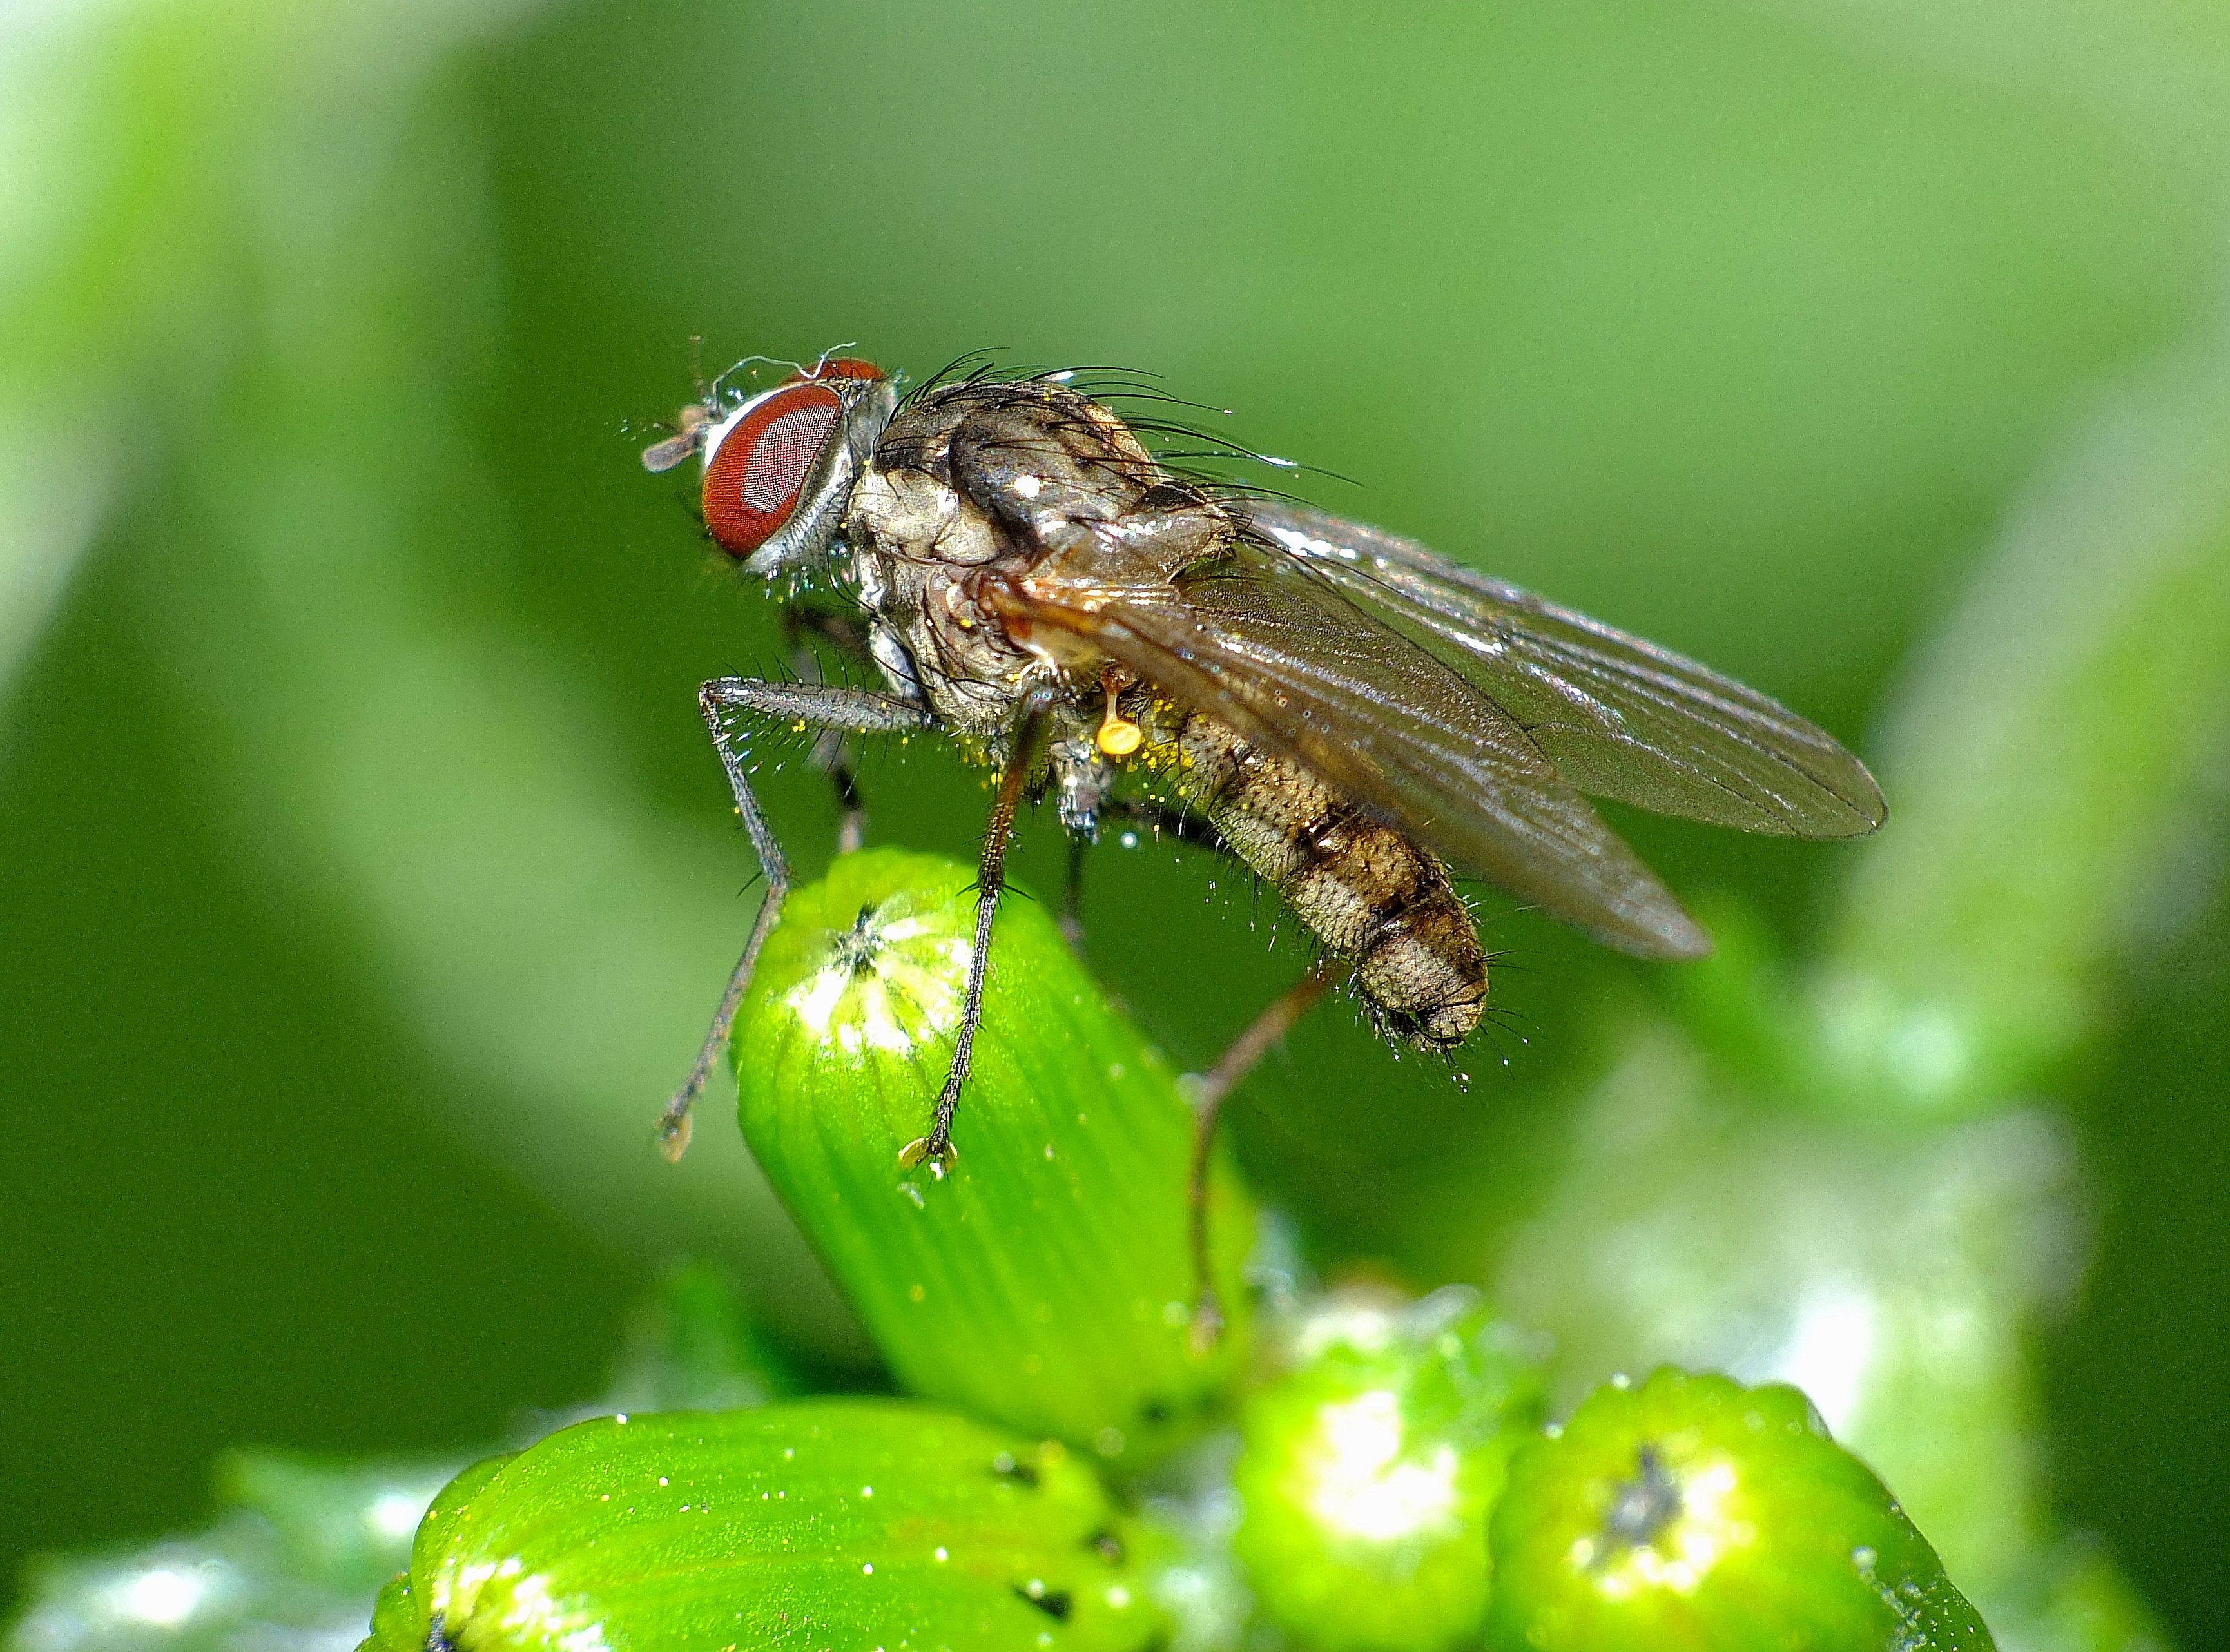
nature, photography, flower, fly, green, insect, macro, fauna, invertebrate, close up, animals, naturaleza, pest, nectar, ggl1, gaby1, xovesphoto, animales, gphoto, raynox250, fujifilmxs1, macro photography, arthropod, leaf beetle, lycaenid